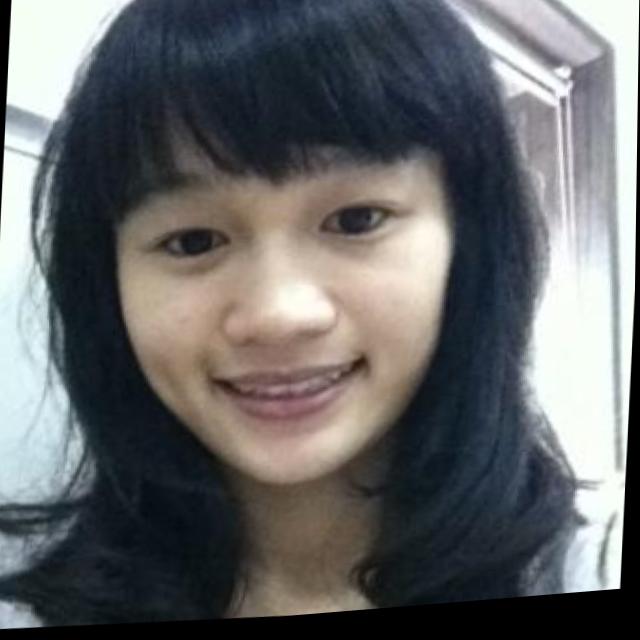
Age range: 21-44